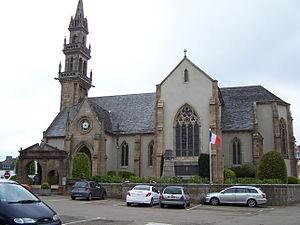
Carantec [kaʁɑ̃tɛk] est une commune du département du Finistère, dans la région Bretagne, en France.